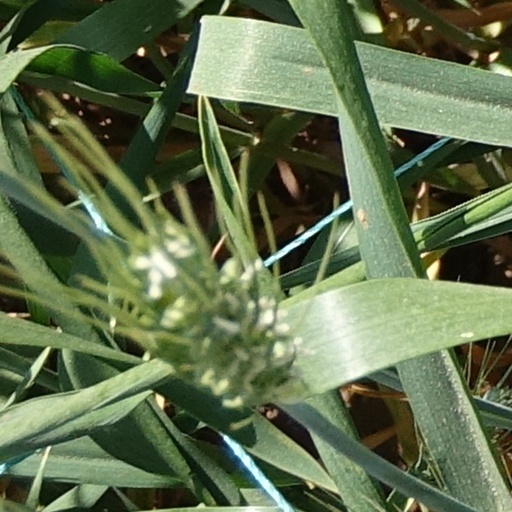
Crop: wheat